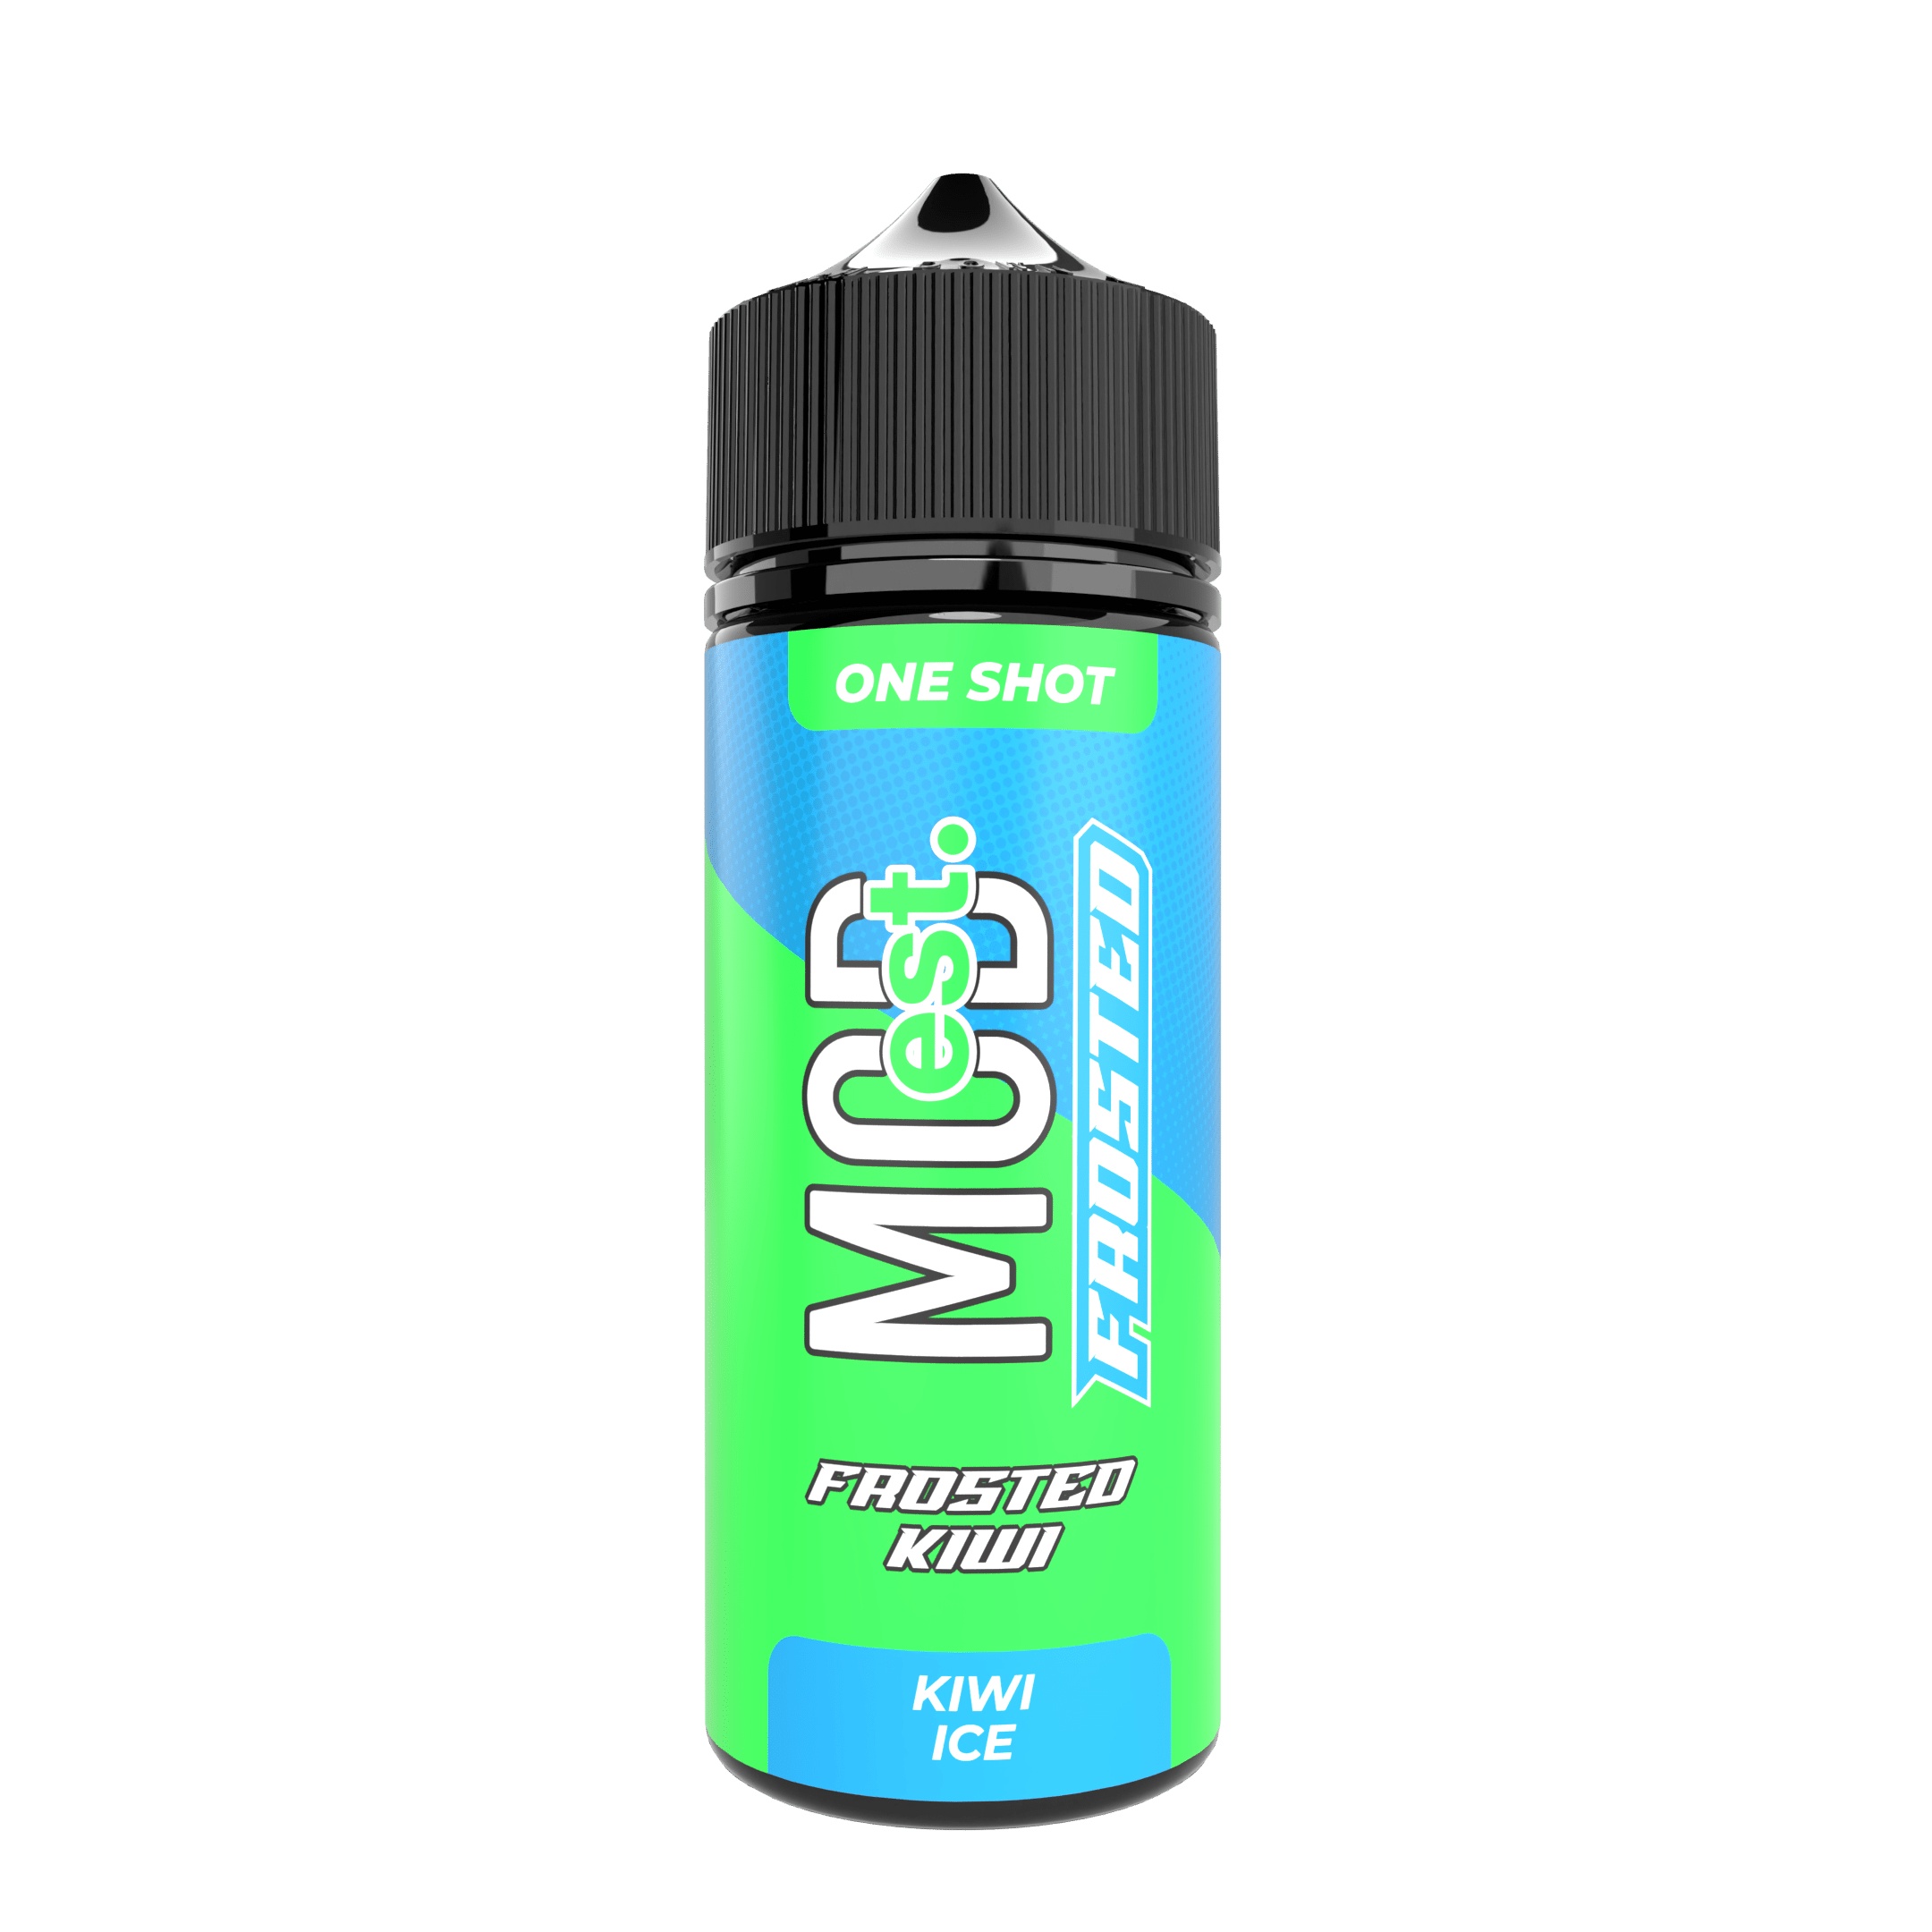
Modest Frosted Kiwi Flavor Shot
Kiwi Ice Flavor Shot 120ml Bottle with 30ml liquid.
Brand: Five Points E-Liquid
Category: Food, Beverages & Tobacco > Tobacco Products > Vaporizers & Electronic Cigarettes > E-Liquid